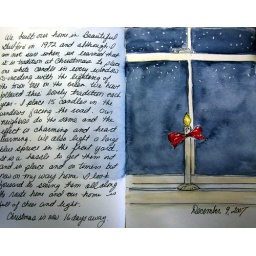
candle in the window